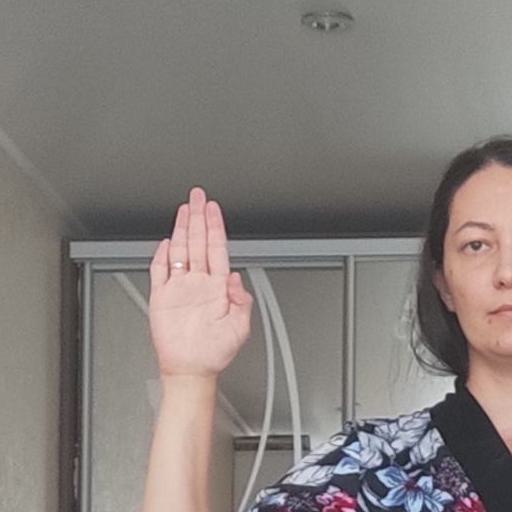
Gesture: stop